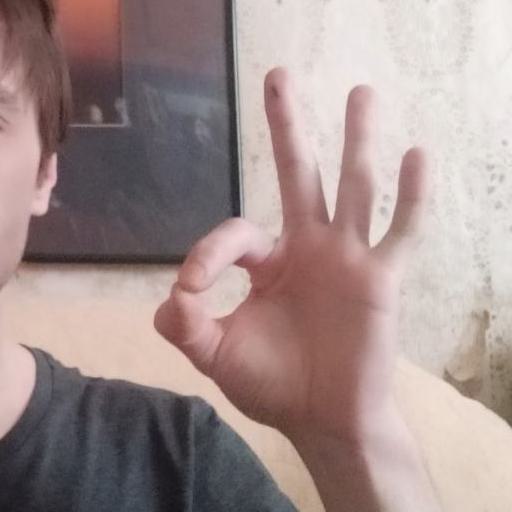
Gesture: ok